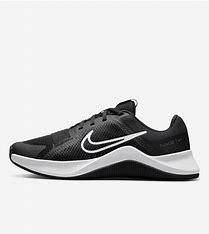
Brand: Nike
Model: MC 2